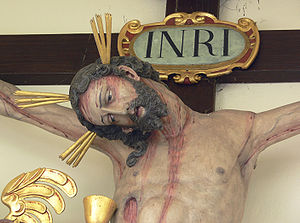
INRI
INRI over et krucifiks
"INRI er forkortelsen af den latinske frase: ""Iesus Nazarenus Rex Iudaeorum"", som betyder ""Jesus af Nazareth, jødernes konge"".